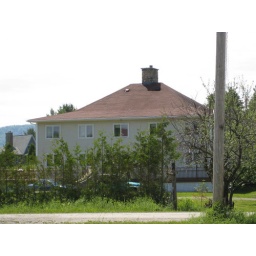
Quebec, Canada - View of the Hilltop house from the opposite side of the road near one of the garages